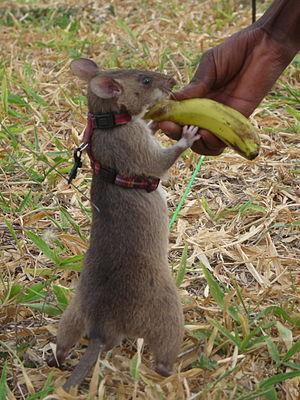
Le système de récompense / renforcement aussi appelé système hédonique, est un système fonctionnel fondamental des mammifères, situé dans le cerveau, le long du faisceau médian du télencéphale.